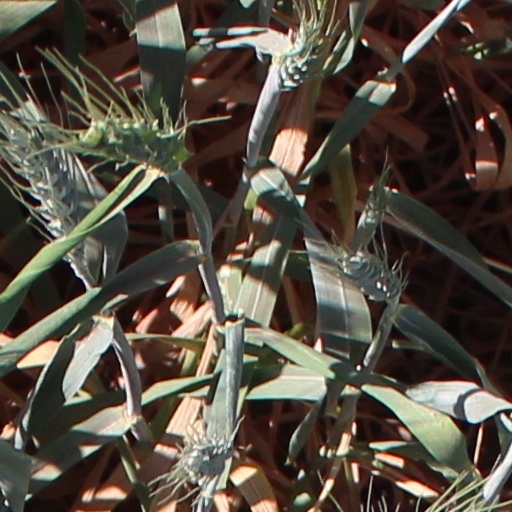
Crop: wheat